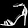
Label: Sandal